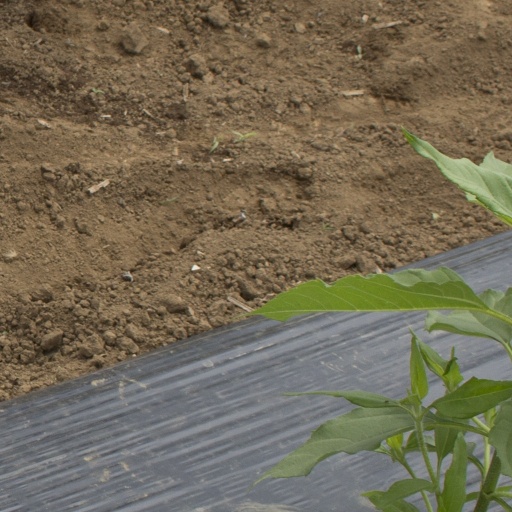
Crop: Jerusalem artichoke